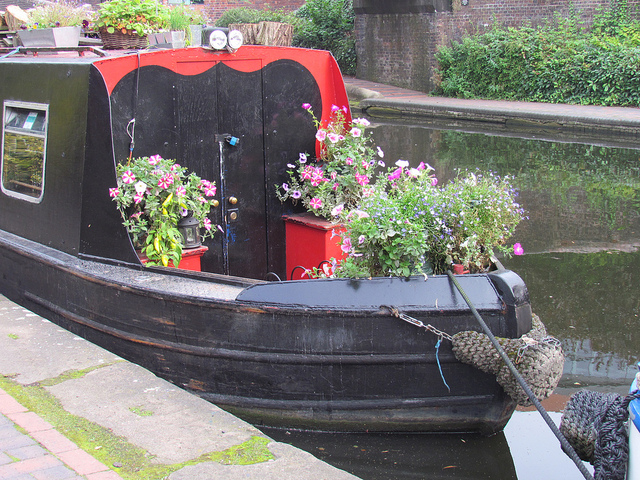
A boat is full of flowers and is docked to the deck.

A boat in the water carrying several plants.

Flowers and plants sitting in a boat that is in the water.

A boat that is floating in the water.

A boat house with flower pots sitting on the deck.